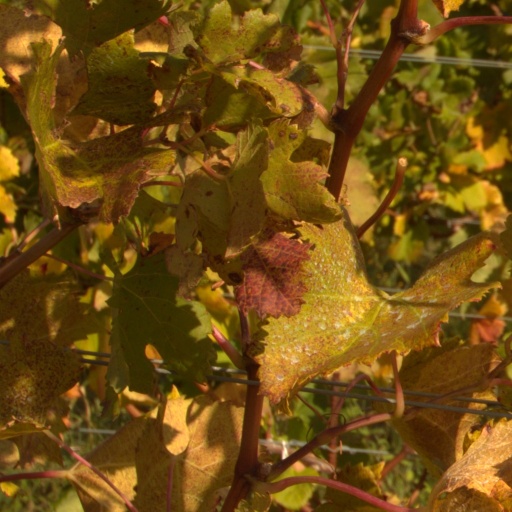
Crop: grape